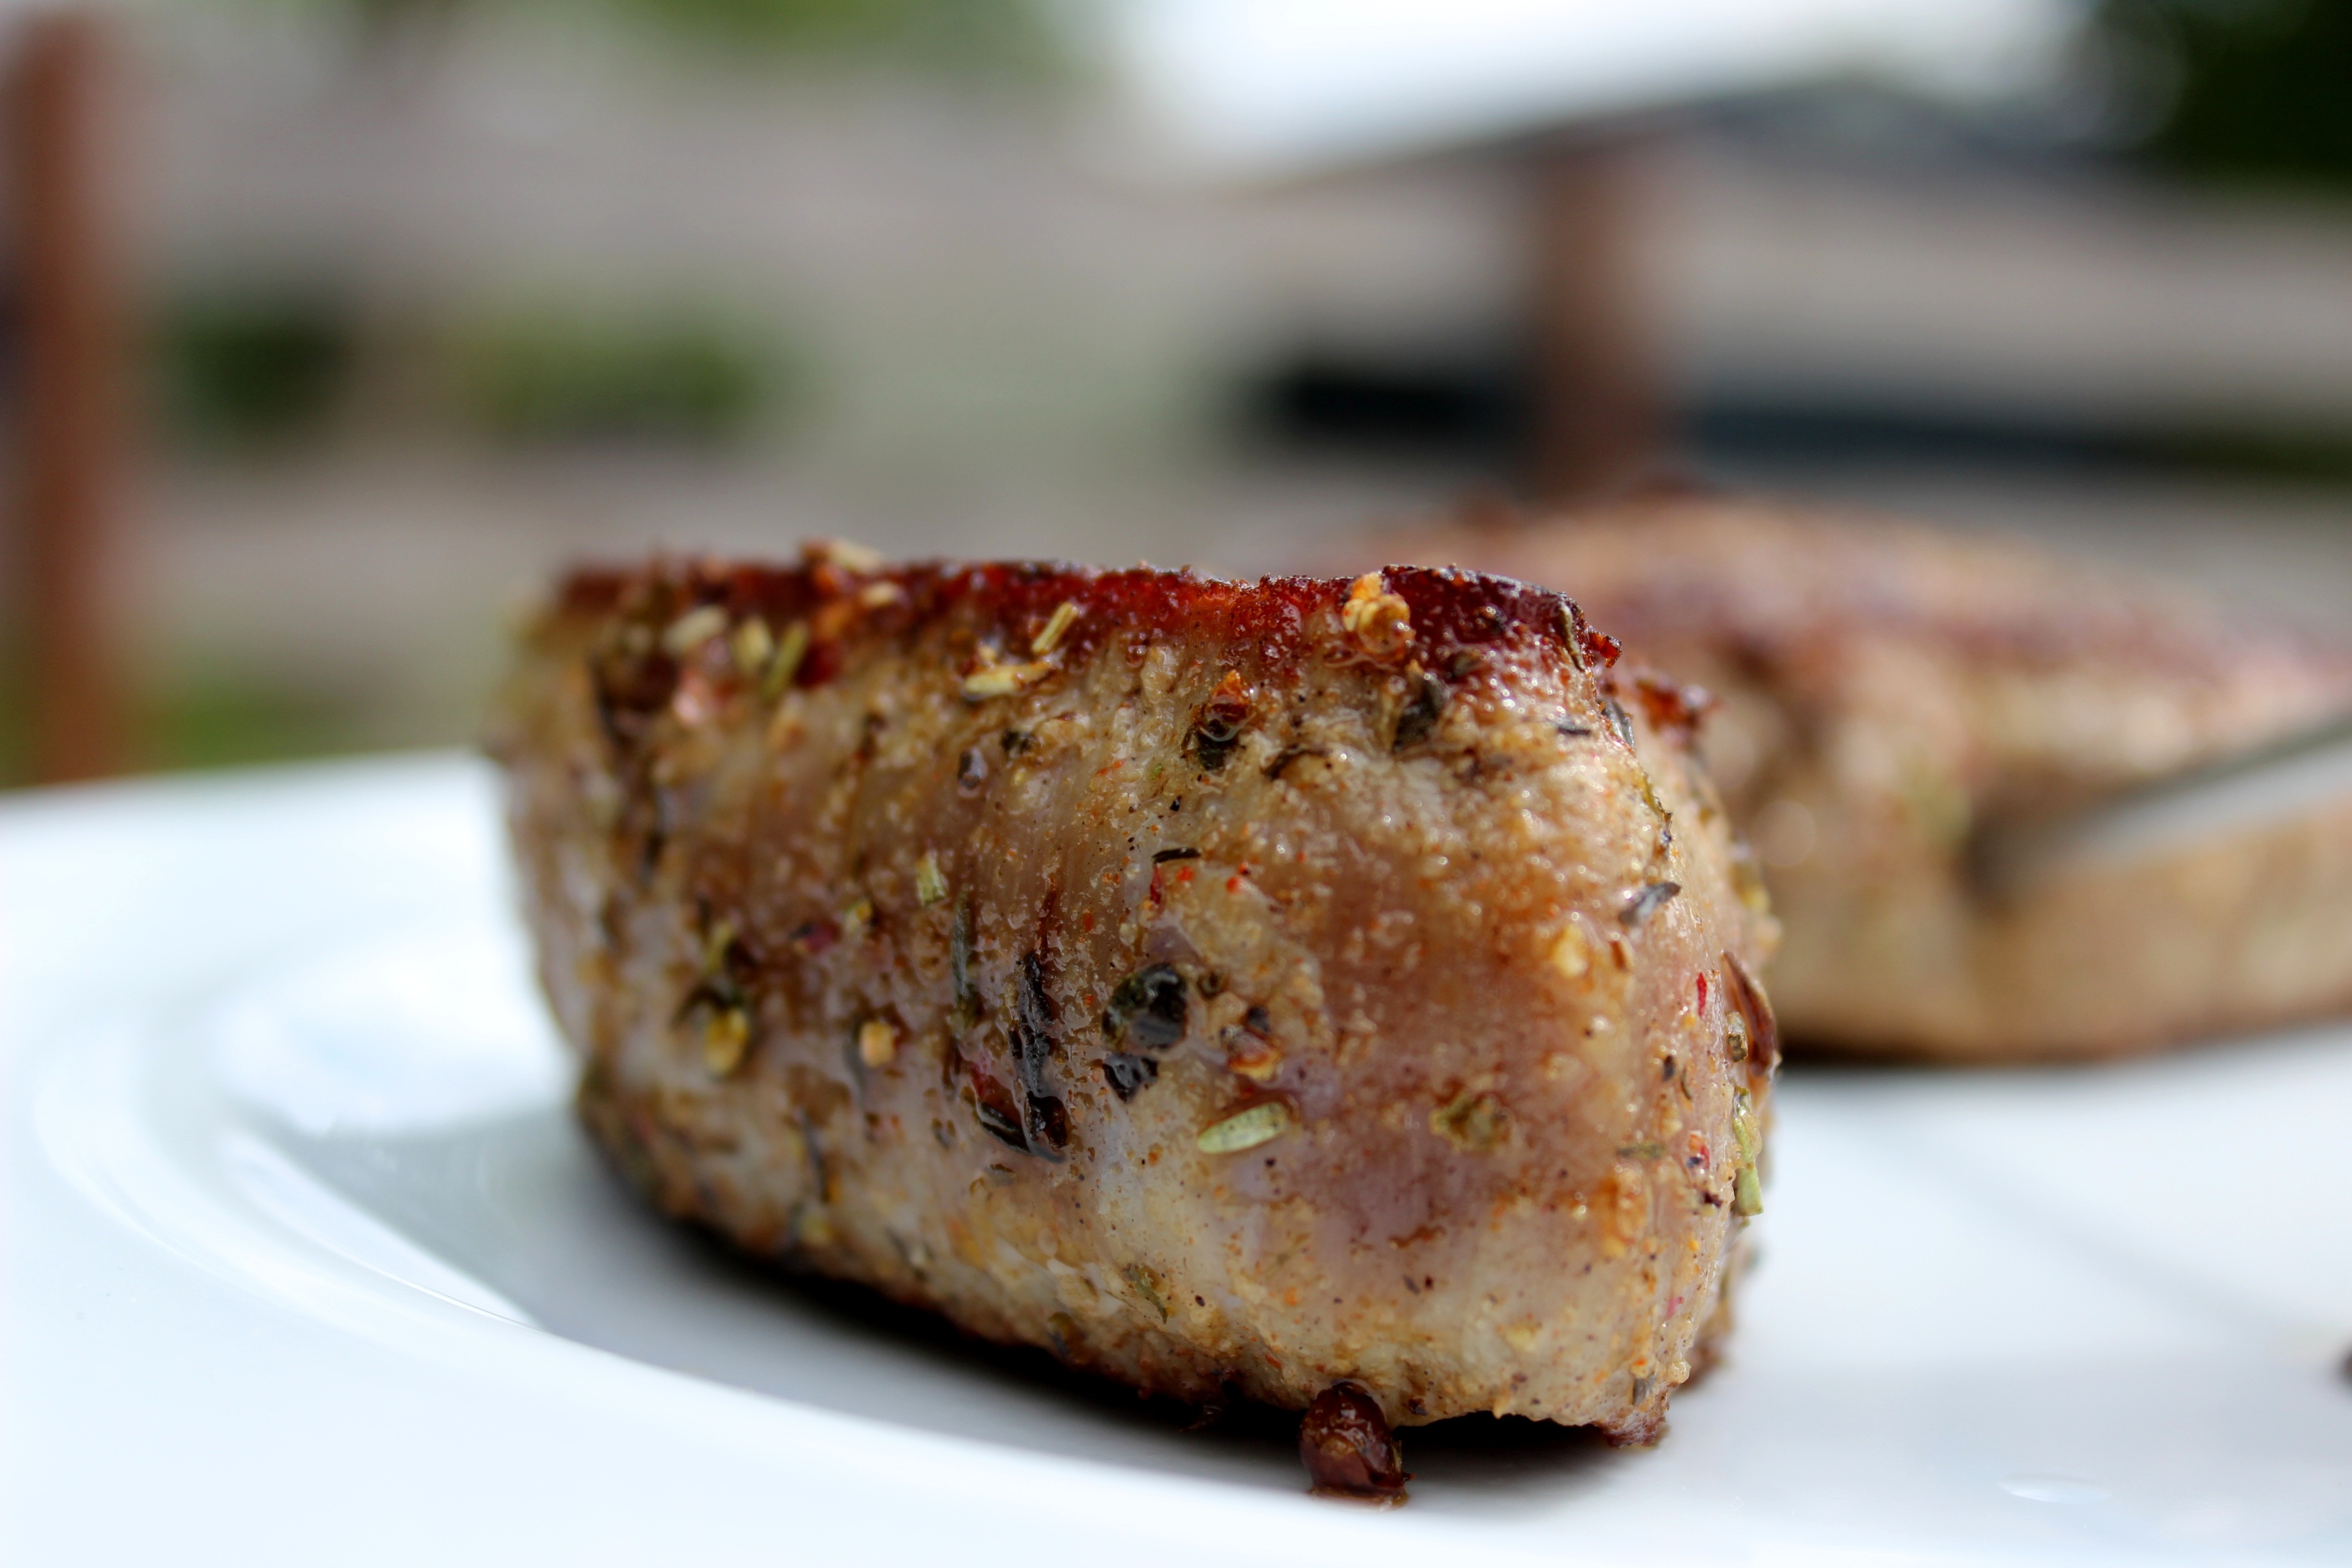
dish, food, pepper, produce, eat, meat, pork, cuisine, steak, pork chop, cook, grill, fried, nutrition, fry, pig, chop, meatball, fried food, animal source foods, frikadeller